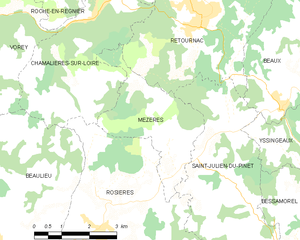
Mézères est une commune française située dans le département de la Haute-Loire en région Auvergne-Rhône-Alpes.